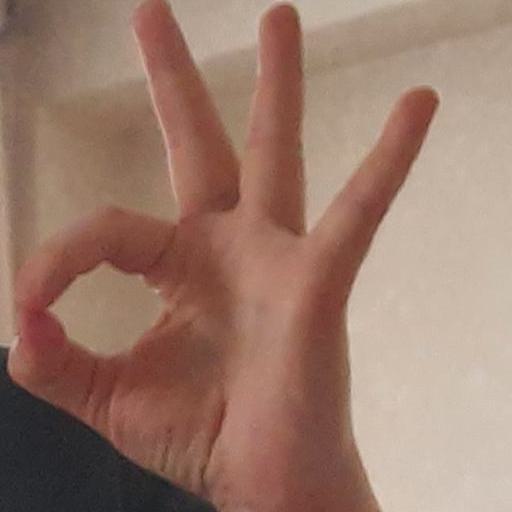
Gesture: ok